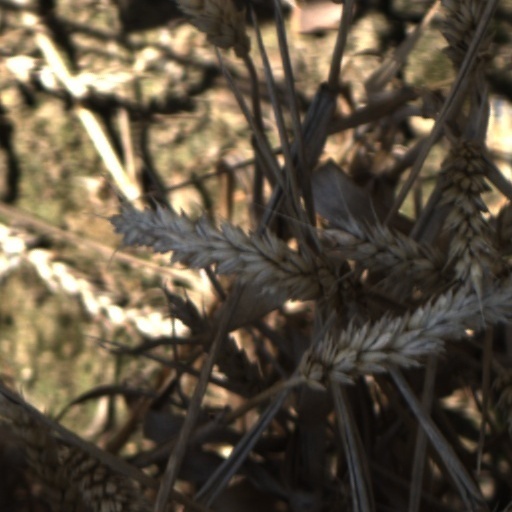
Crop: wheat